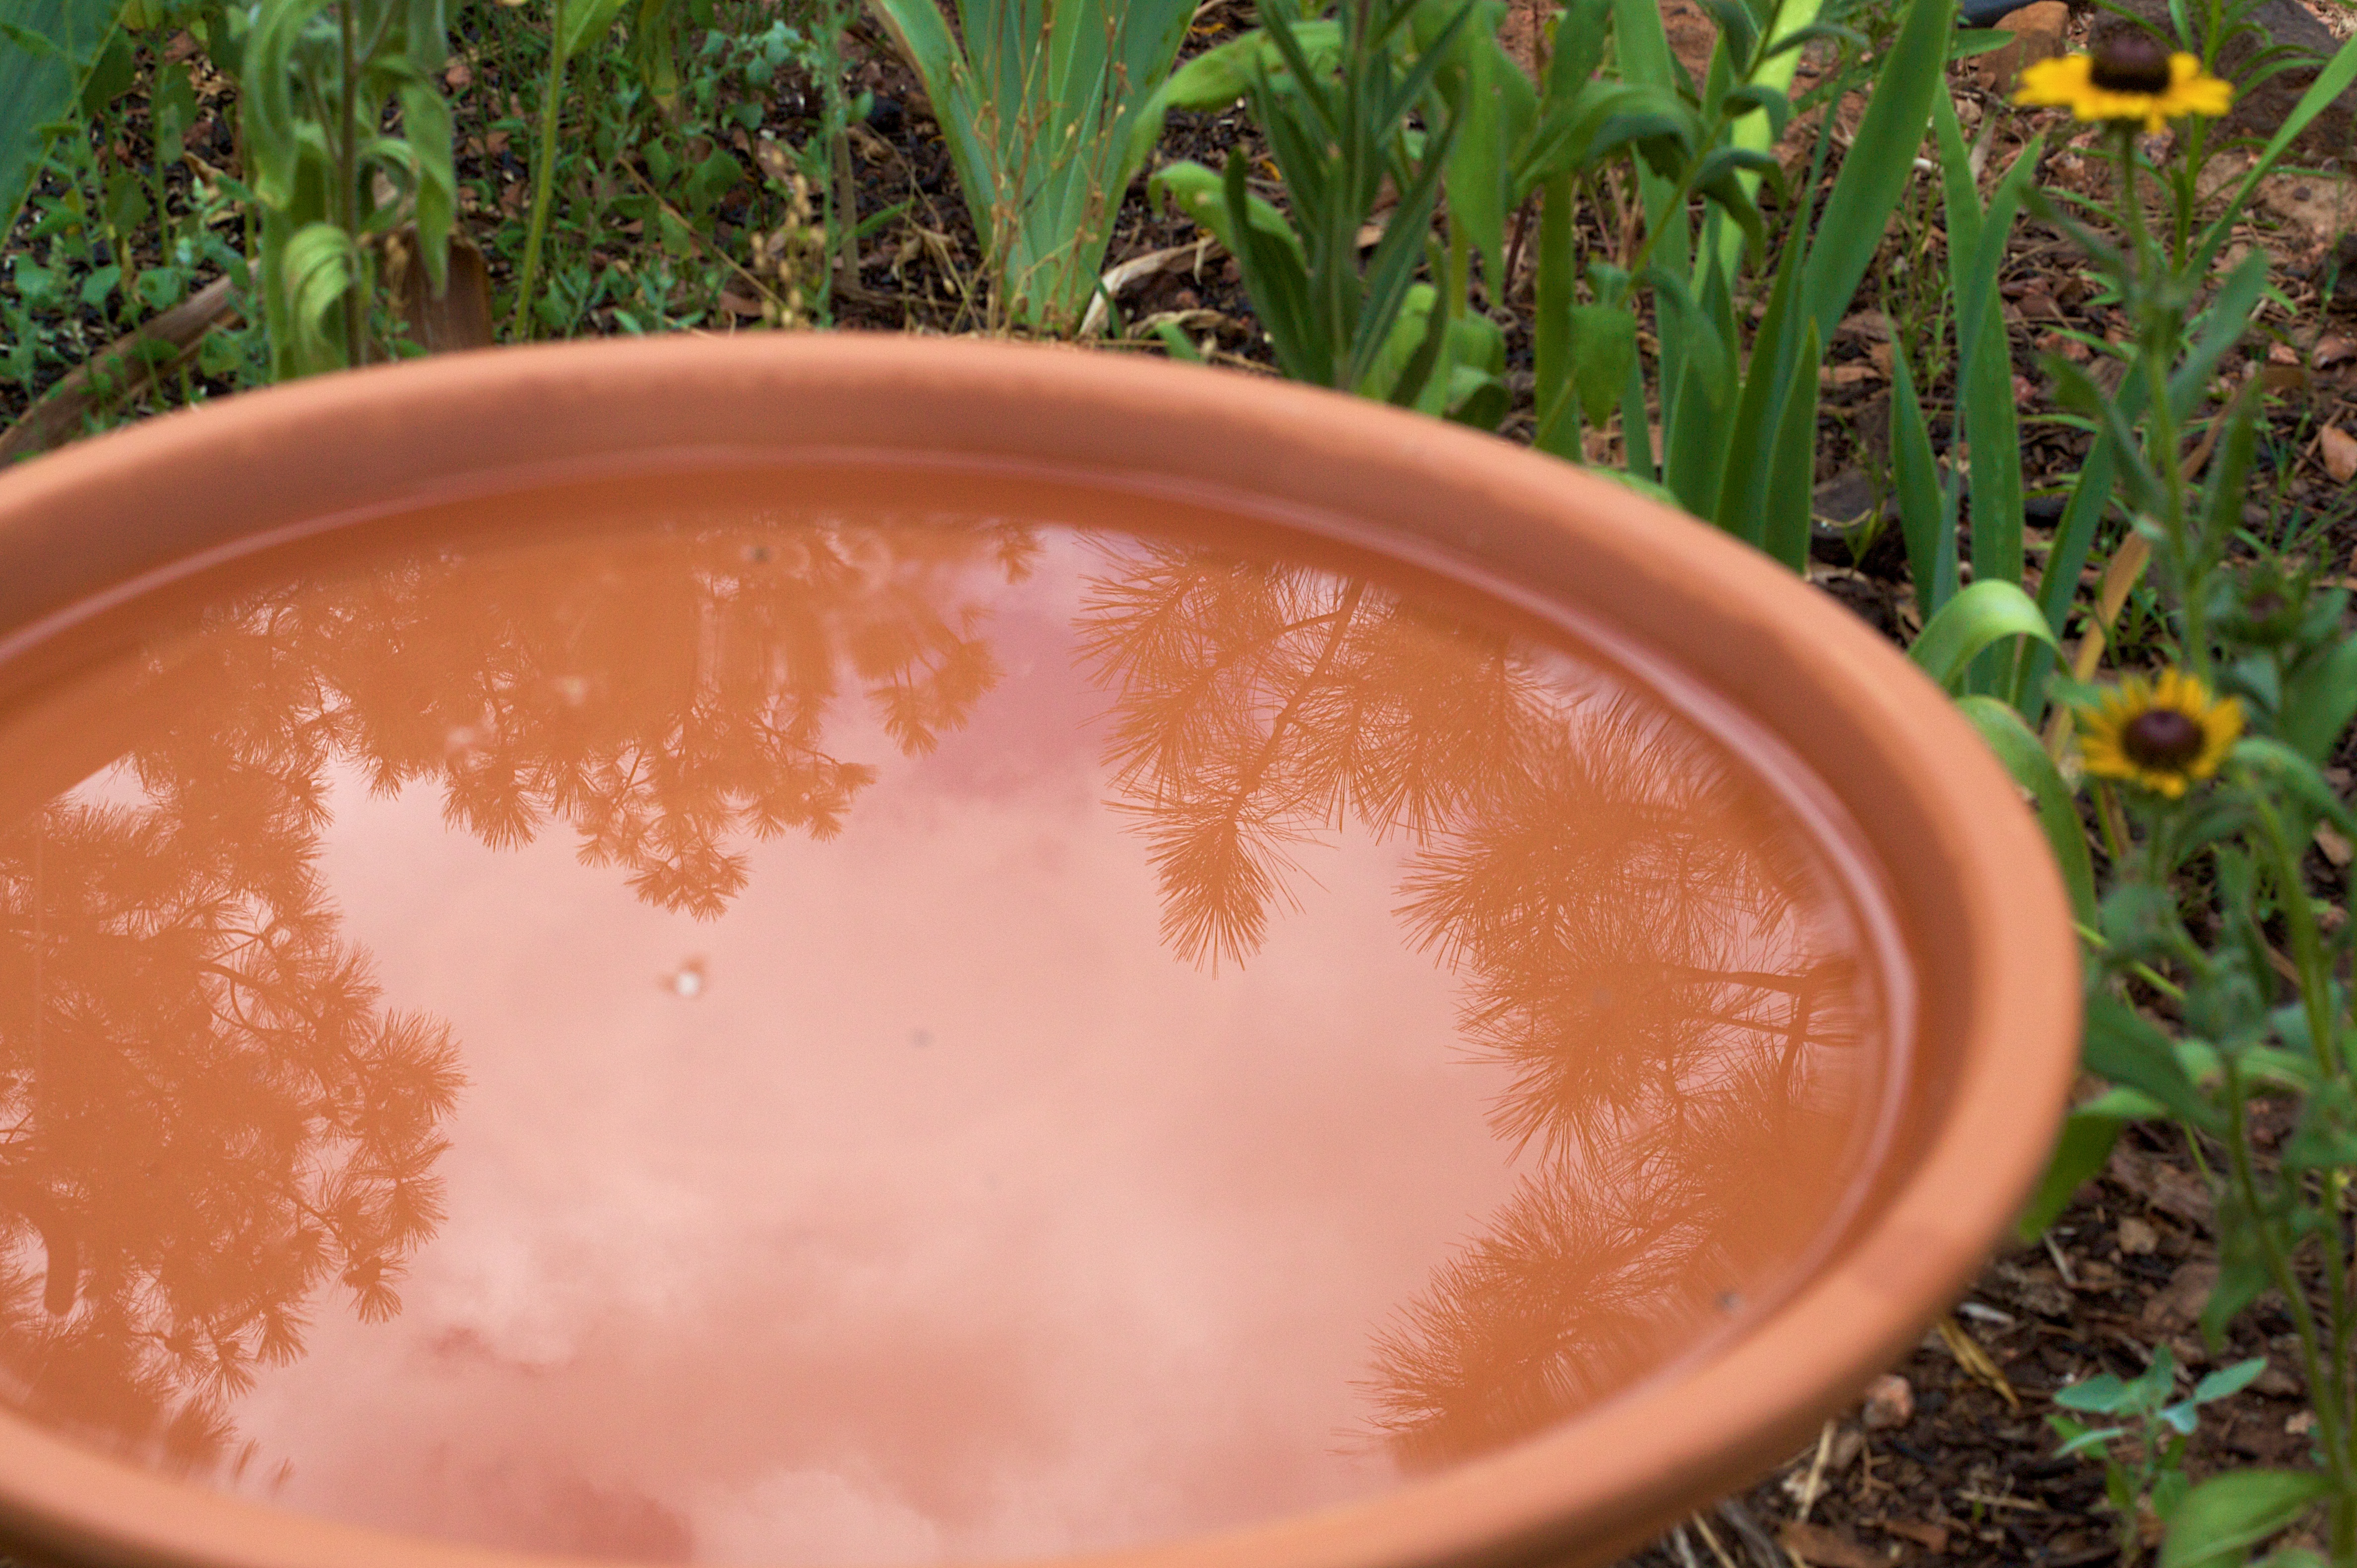
bird, plant, flower, produce, material, flowerpot